Dingyuan-class ironclad

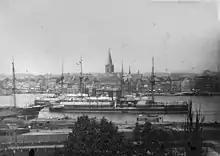
"Zhenyuan" and "Dingyuan" in Germany before departing for China

The ships were armed with a main battery of four guns, mounted in two barbettes. The barbettes are sometimes reported to have been in different arrangements on "Dingyuan" and "Zhenyuan", but both ships' guns were arranged identically, with the starboard barbette forward of the port one. The placement of the guns caused trim problems that led the ships to be wet forward.